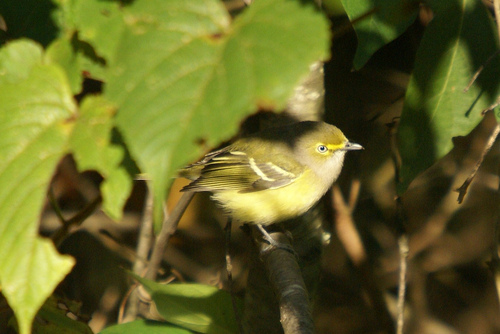
the bird is neon yellow at the bottom and nearing the top it has black fur
this bird has green eyes and black beak and black feet and tarsus with a yellow underbelly and white wingbars on light-brown wings with yellow primaries.
this bird has a small short bill, a yellow eyebrow, and a white throat.
this small, round, green and yellow, bird has a small head relative to its body with a short, pointed beak, bright yellow eyering and light gray throat.
this bird has two yellow wingbars, a yellow belly & breast, and a bright yellow supercillary.
this bird has wings that are black and has a yellow bellya small, yellow bird with light eyes, a small head, a medium, pointed beak, and a darker, grey-yellow color on its back and wings.
this bird has wings that are yellow and has a short bill
this bird has wings that are grey and has a yellow belly
this bird has a small off yellow belly, a very small head and bill, and small wings.
Species: White Eyed Vireo